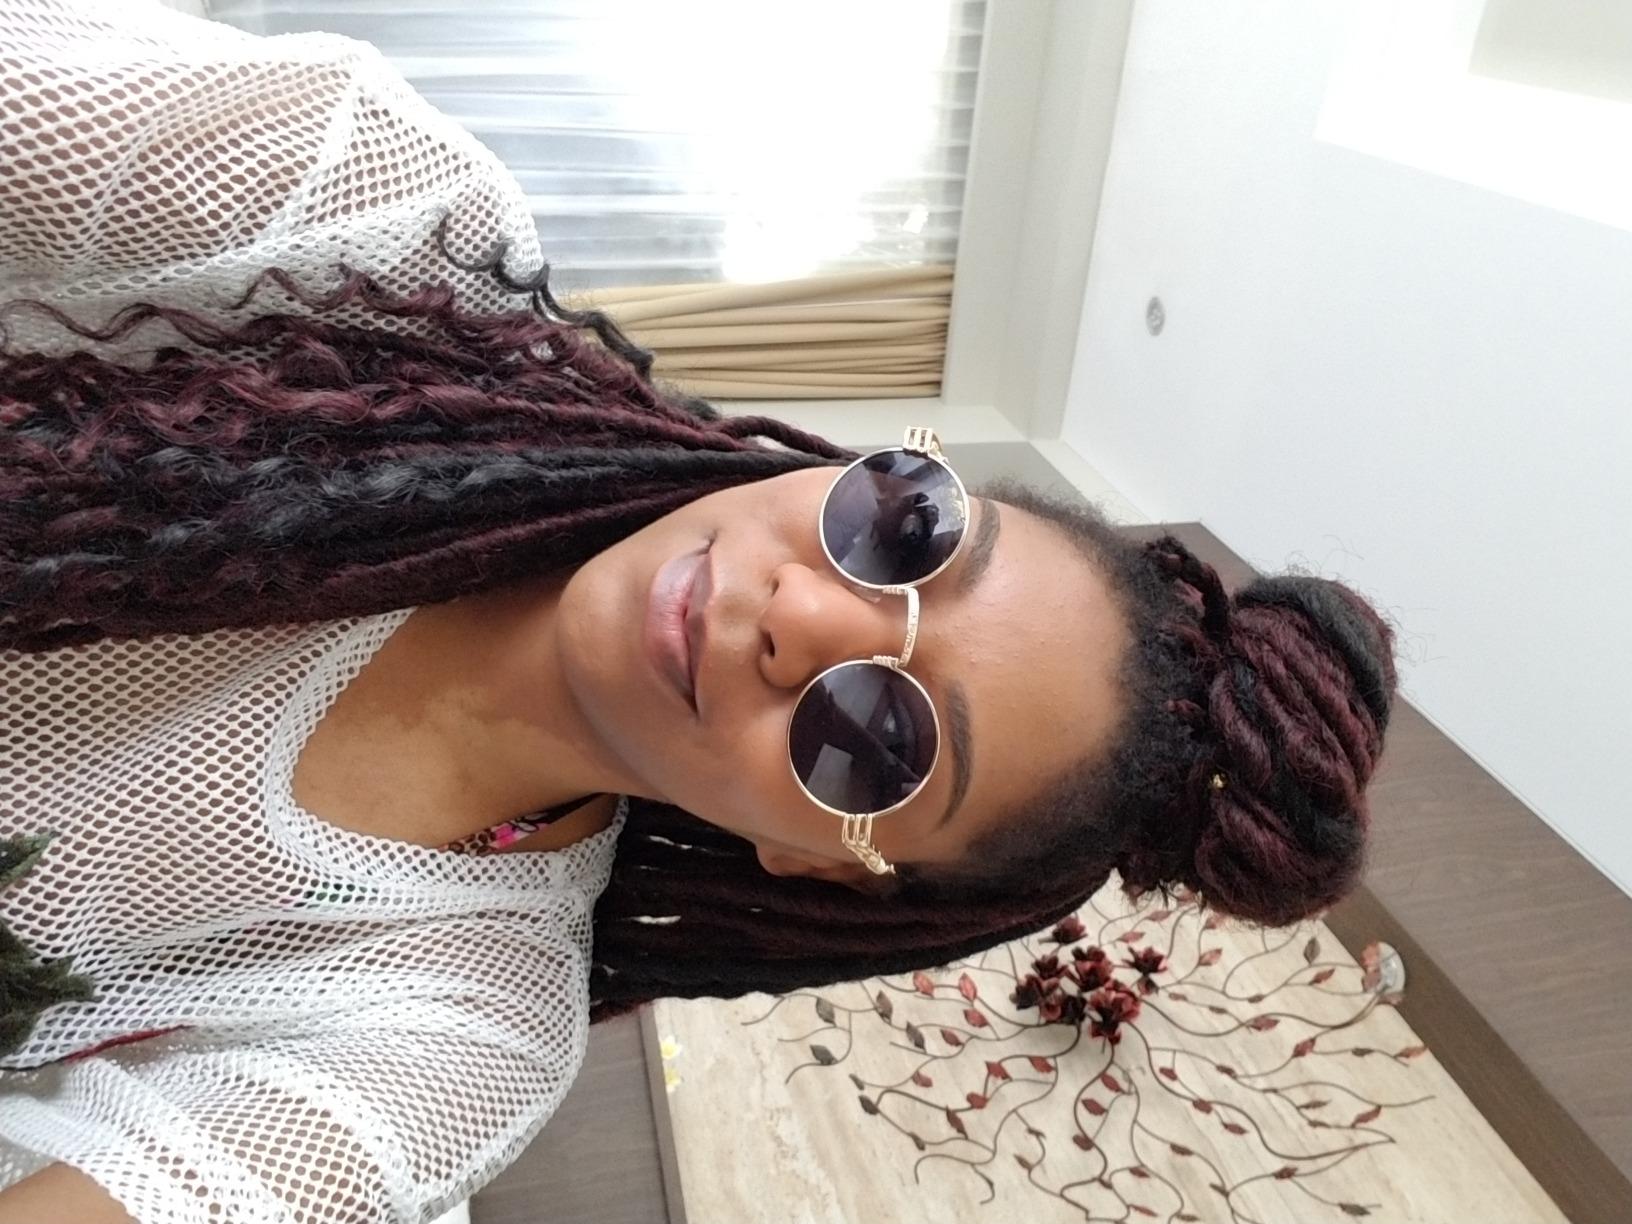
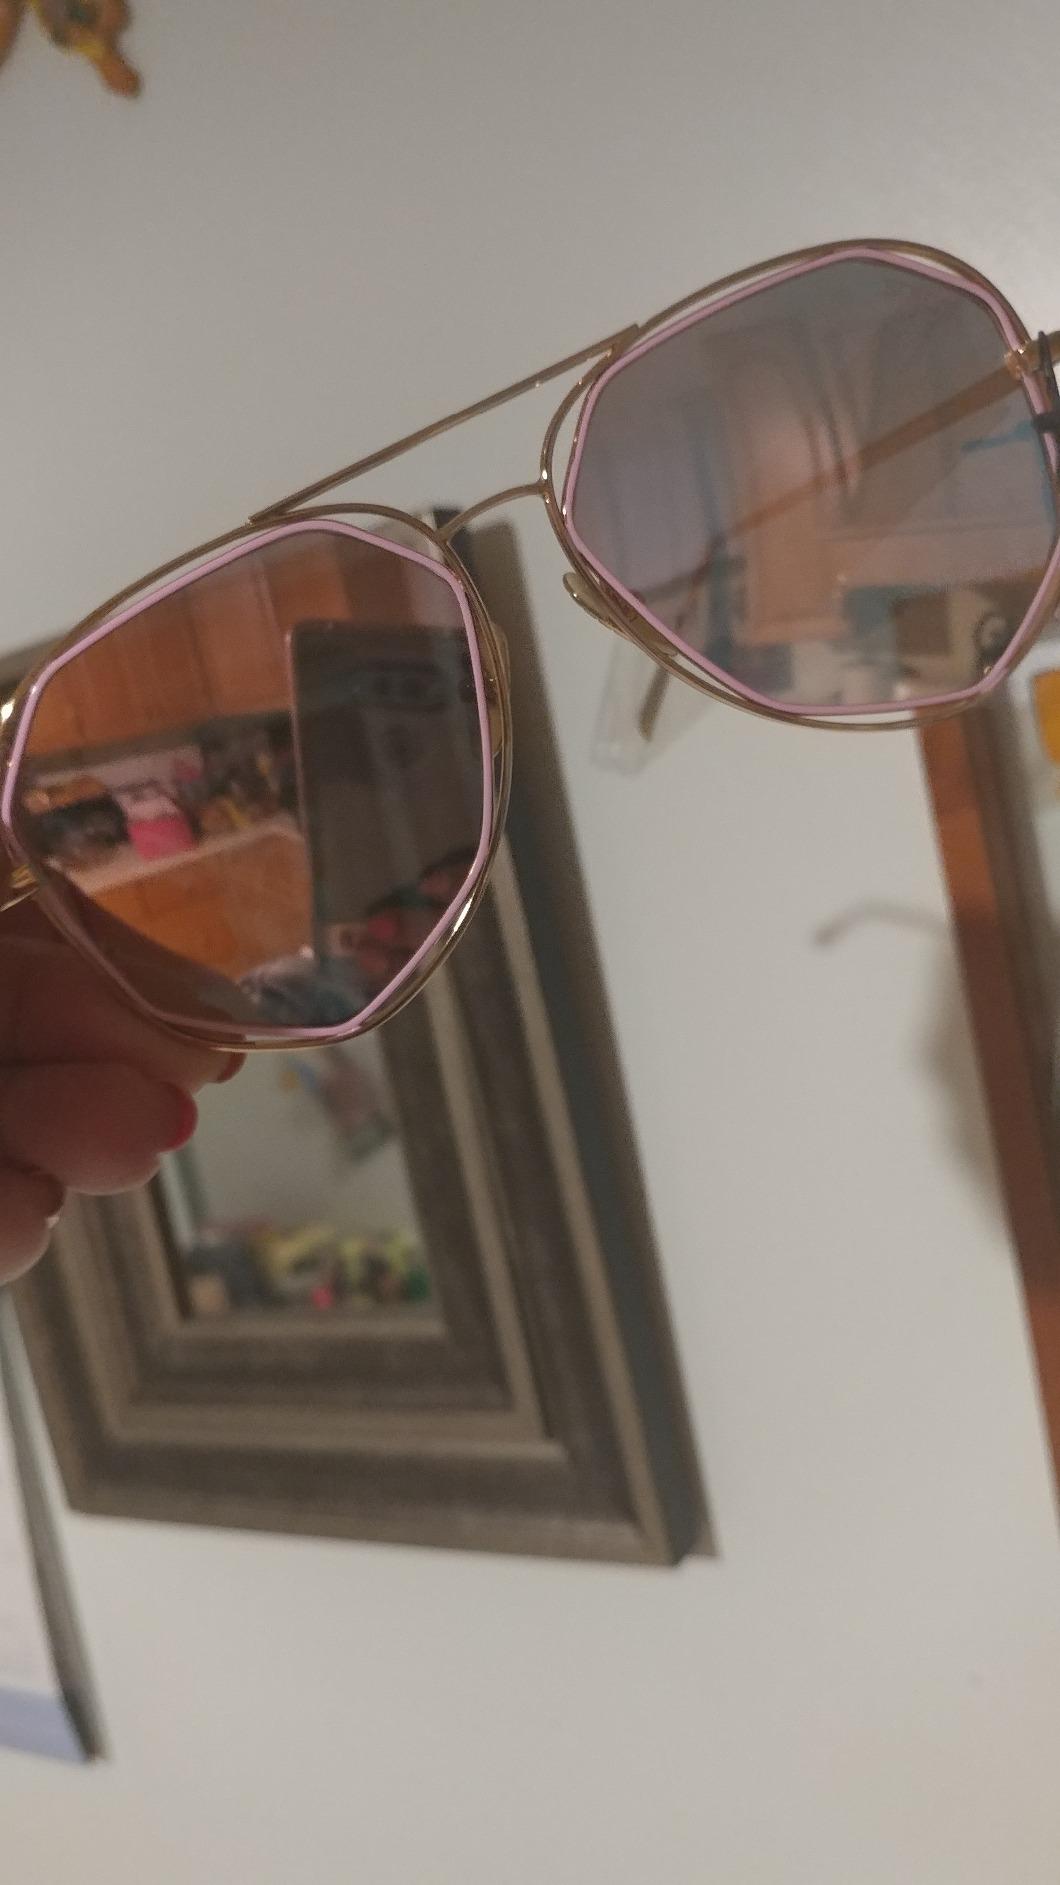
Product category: accessories_sunglasses
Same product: no